Alexander Baillie-Cochrane, 1st Baron Lamington

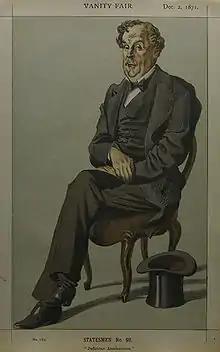

Alexander Dundas Ross Cochrane-Wishart-Baillie, 1st Baron Lamington (24 November 1816 – 15 February 1890), better known as Alexander Baillie-Cochrane, was a British Conservative politician perhaps best known for his association with Young England in the early 1840s.